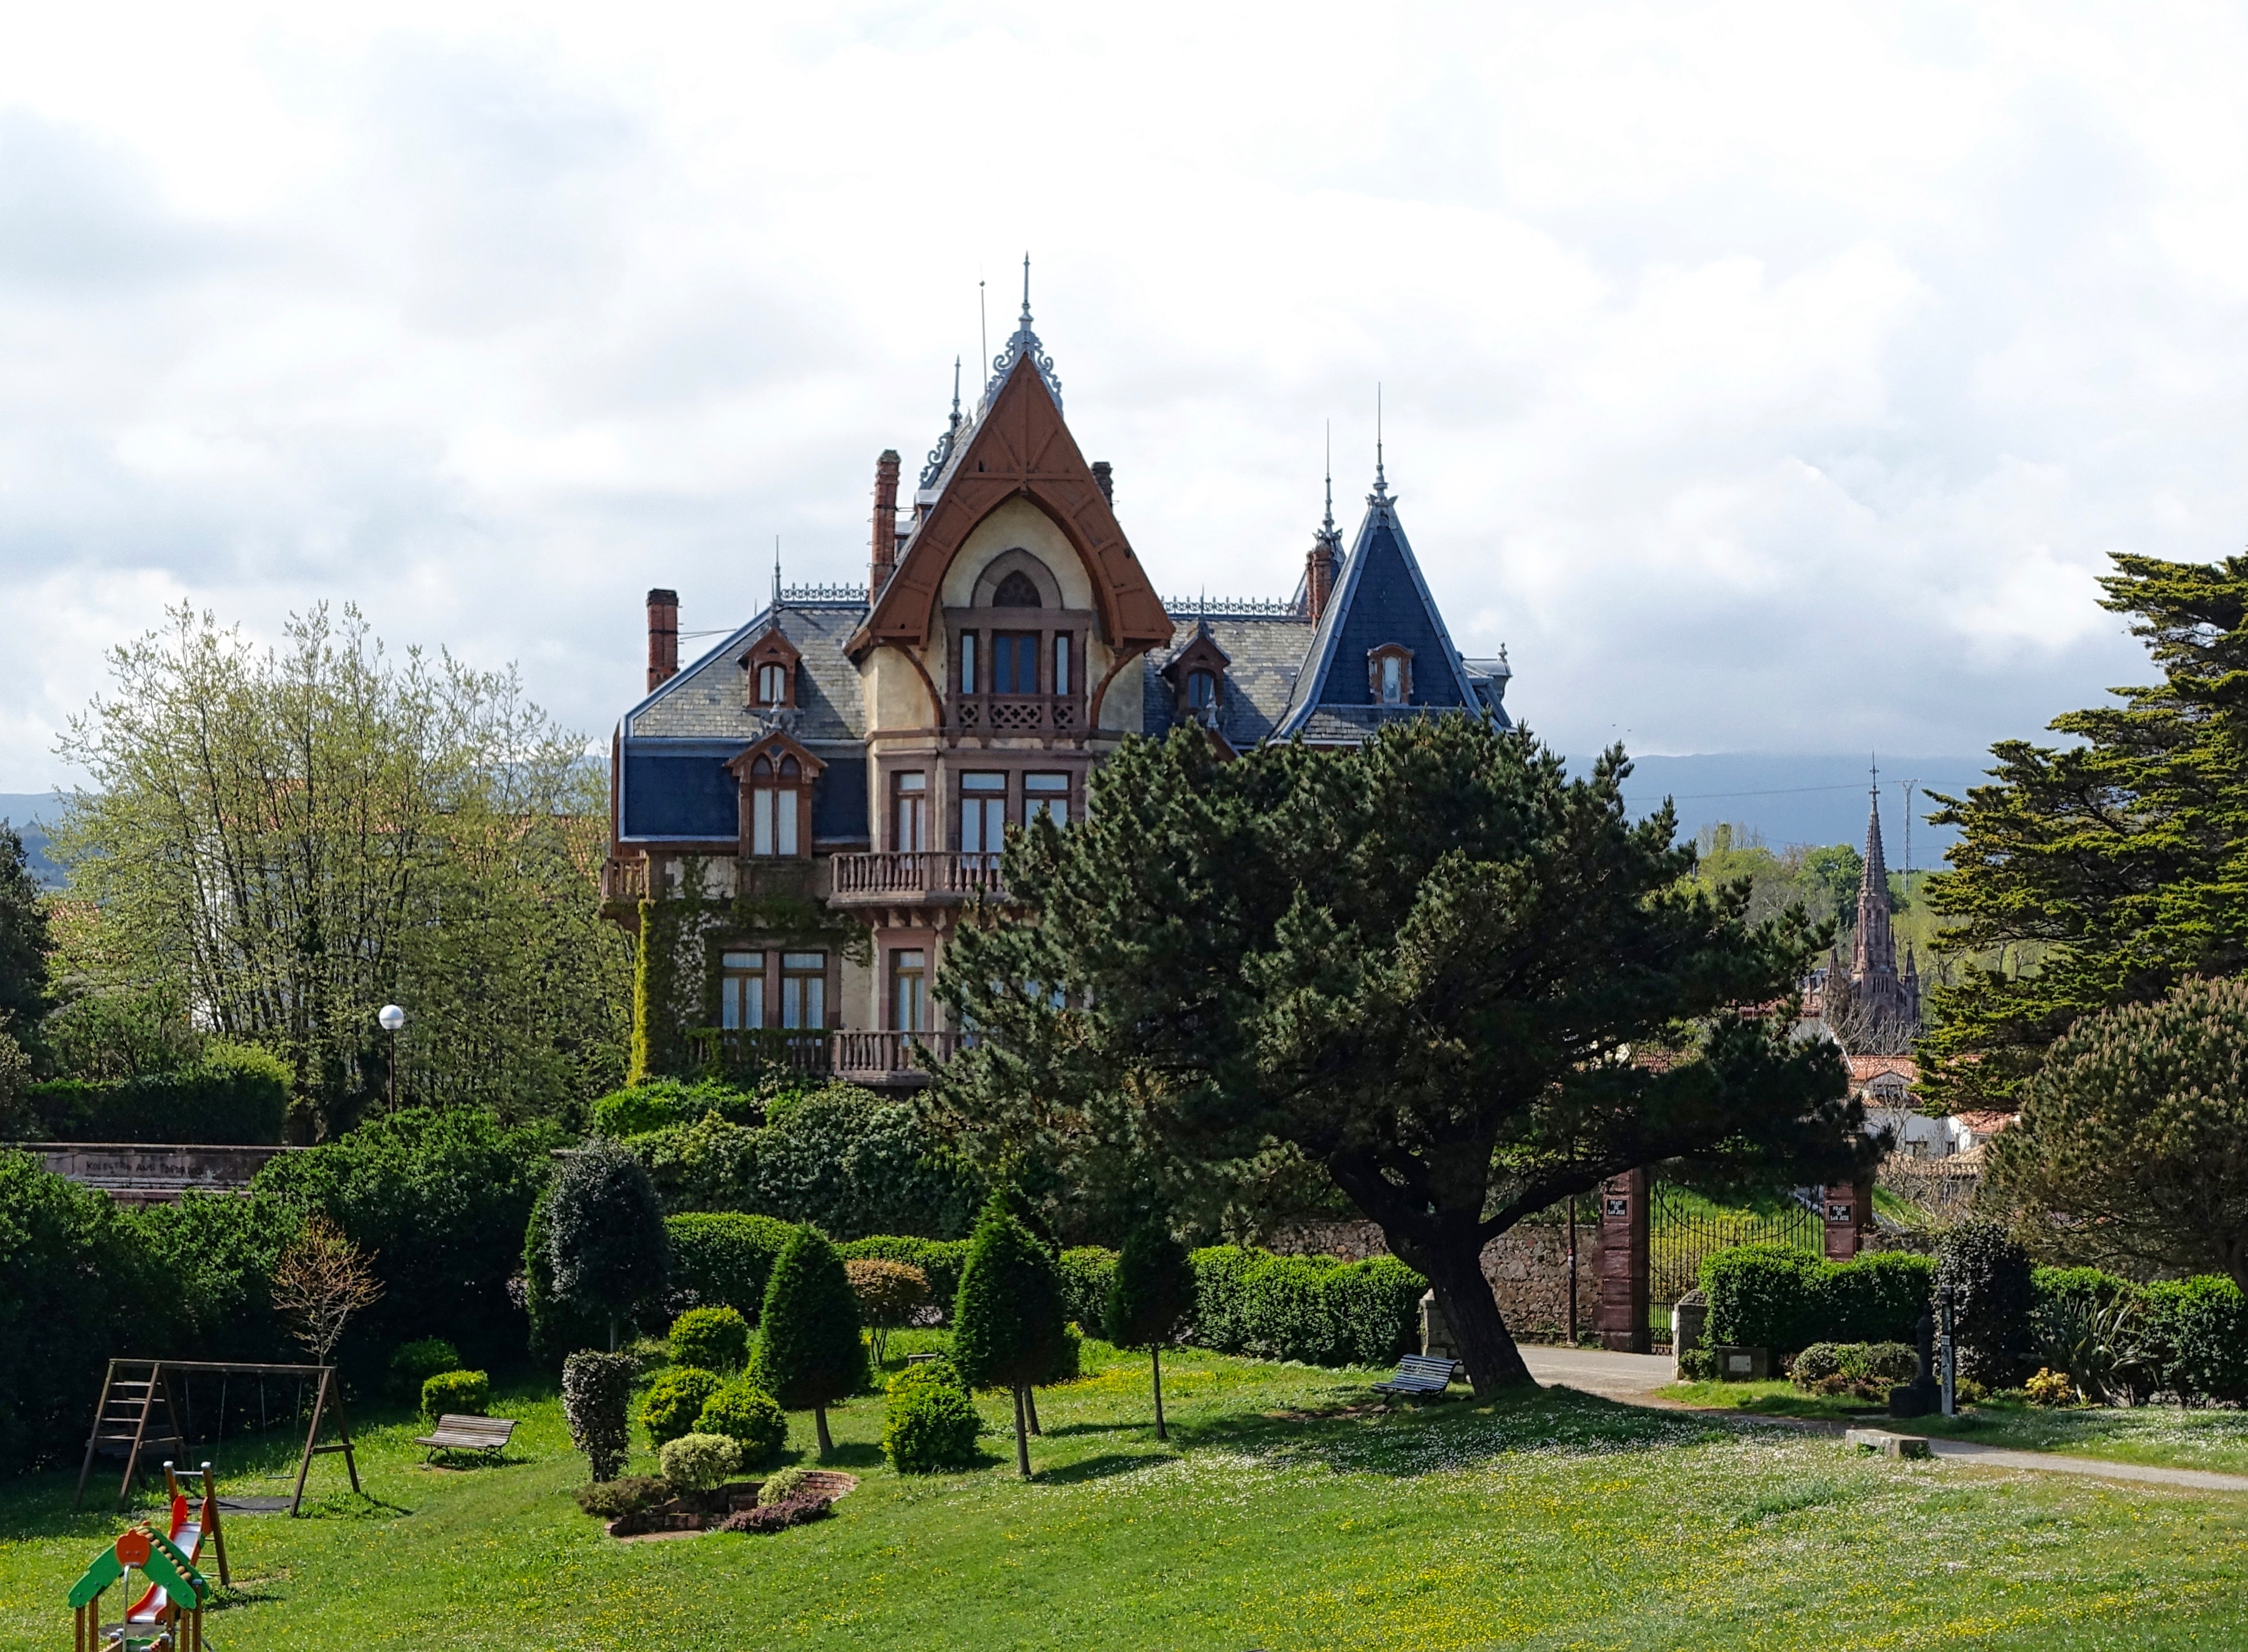
architecture, structure, building, chateau, architect, construction, park, residence, church, residential, garden, place of worship, design, monastery, estate, home design, home exterior